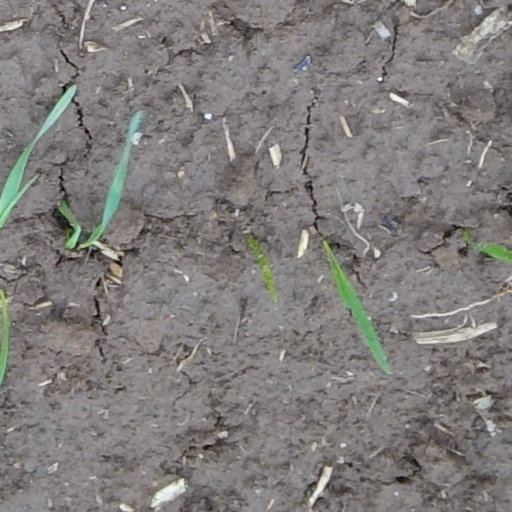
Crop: wheat